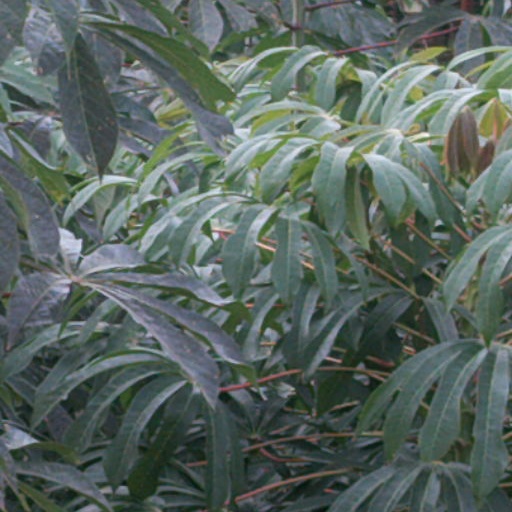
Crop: cassava